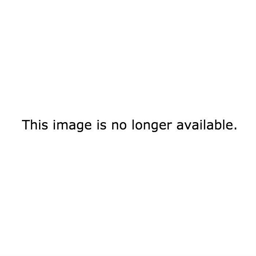
this chilling novel is the story of a survivor .